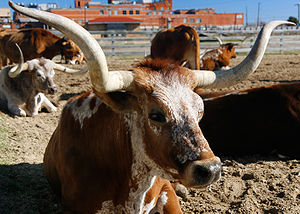
Texas / Økonomi
Kvæg i Texas
Texas er en delstat i den sydlige del af USA. Hovedstaden er Austin. Af andre vigtige byer kan nævnes Houston og Dallas. Staten grænser op til New Mexico og Mexico i vest, Oklahoma i nord samt Louisiana og Arkansas i øst.